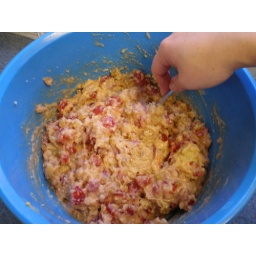
Whiskey cake - mixing in the fruit